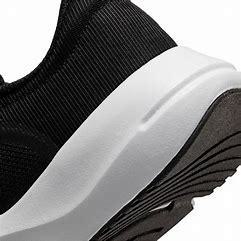
Brand: Nike
Model: In Season Tr 13